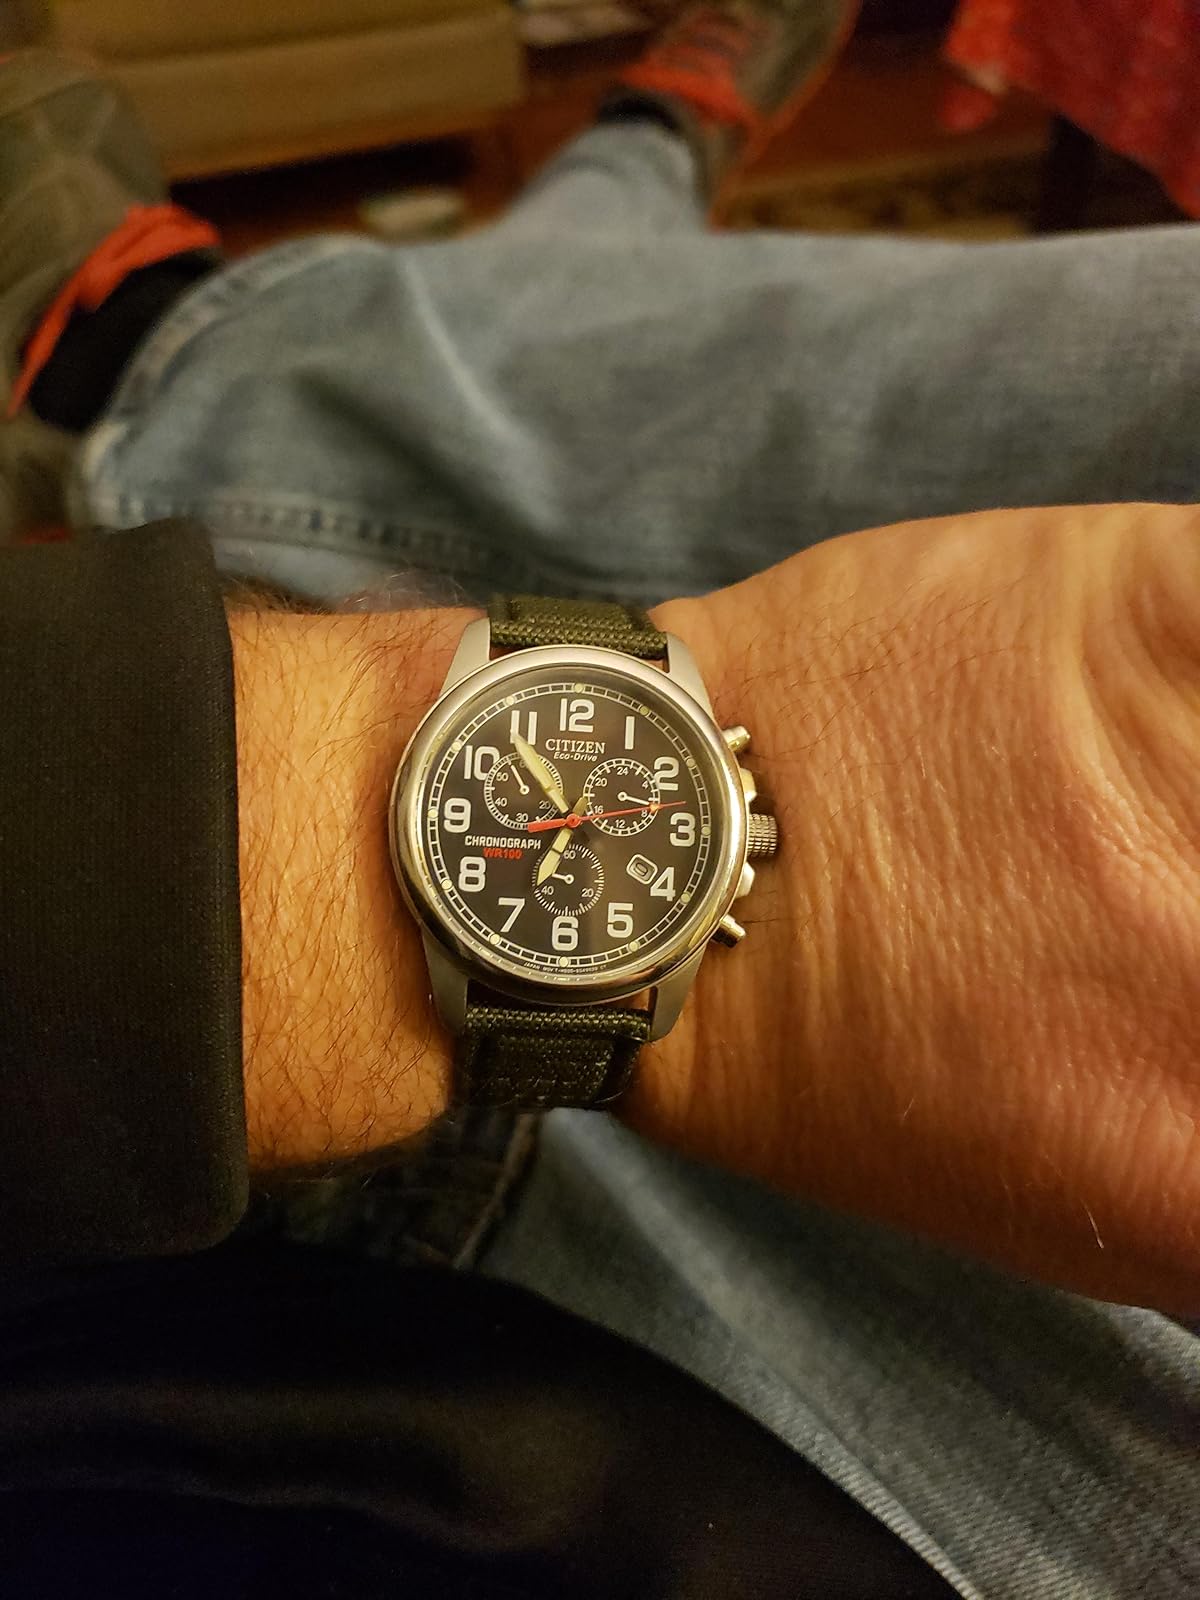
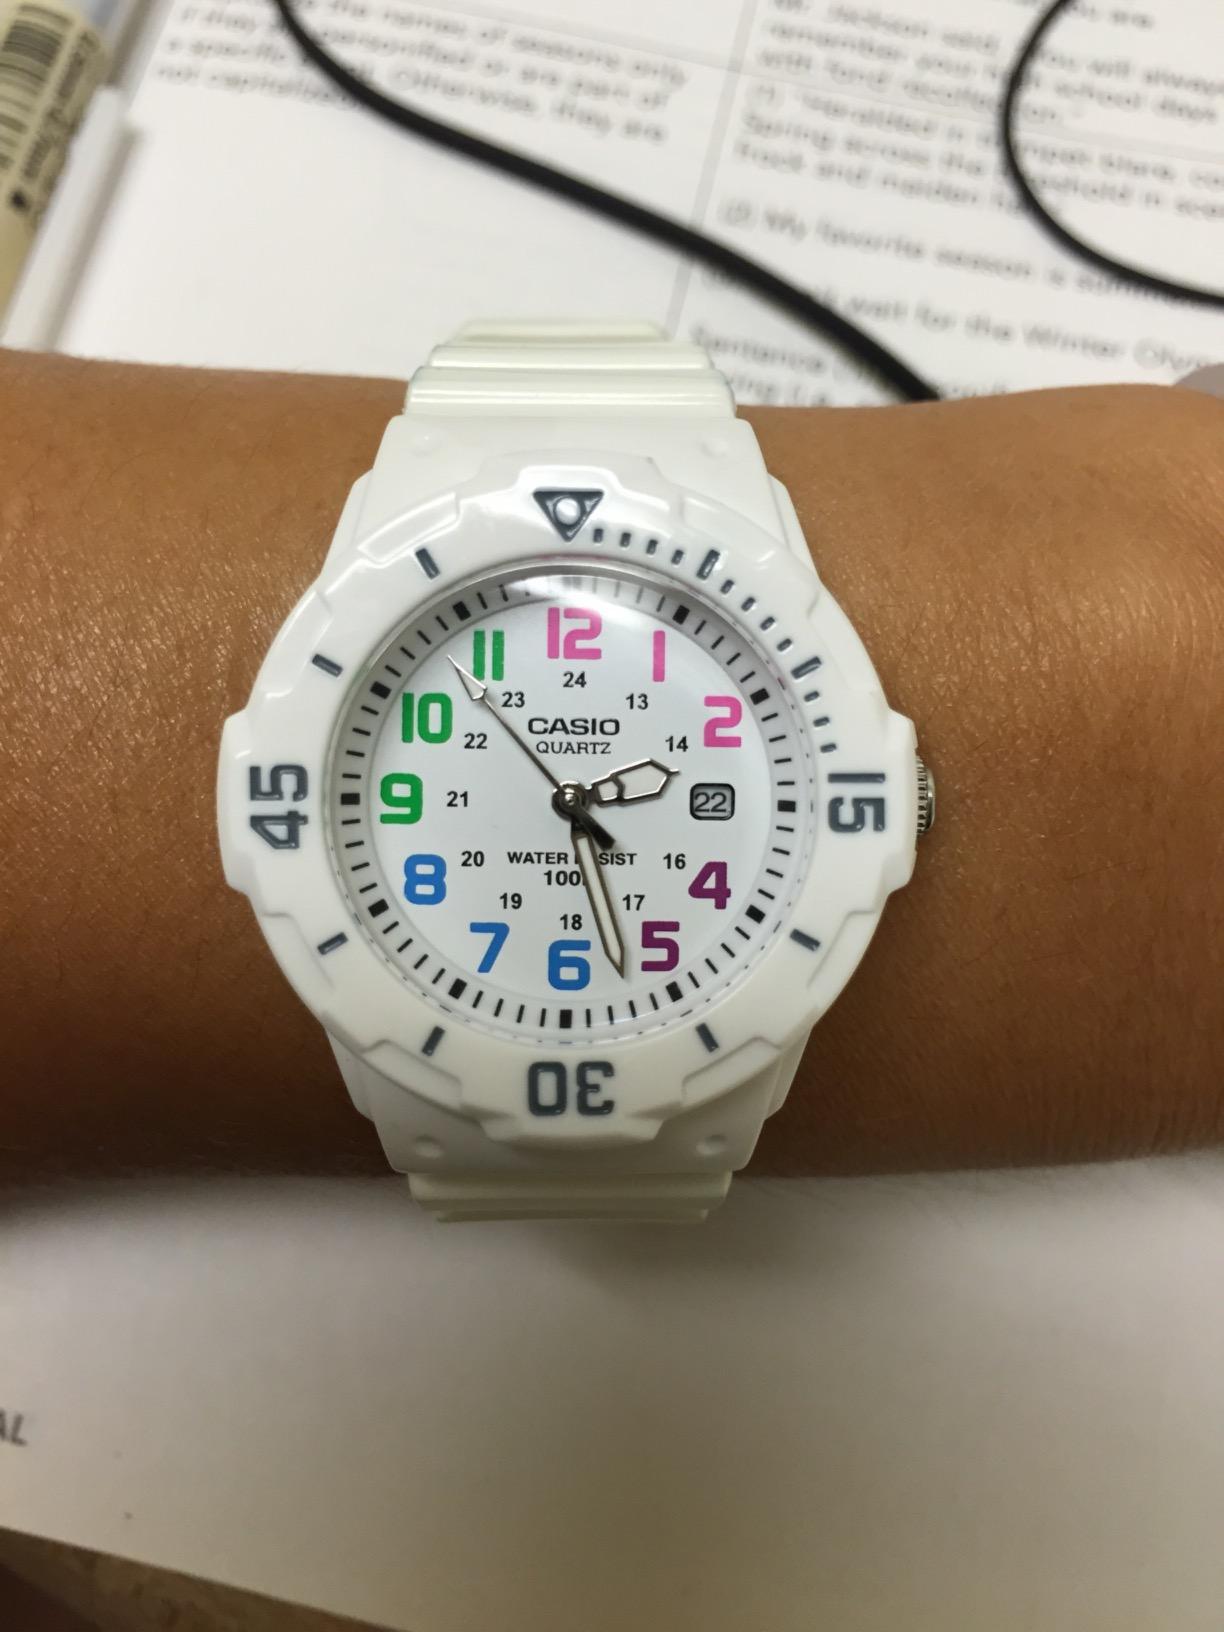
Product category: accessories_watch
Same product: no